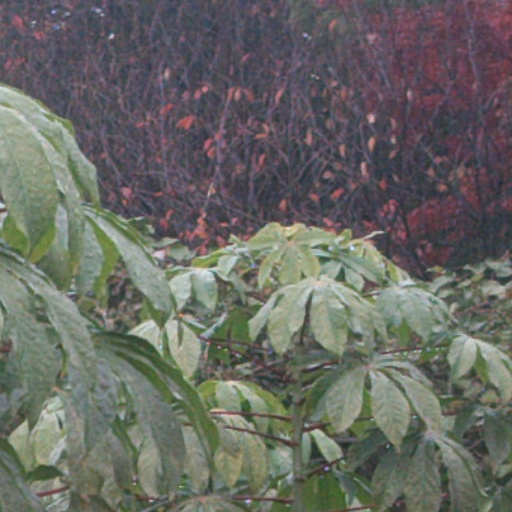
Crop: cassava